Robert E. Howard

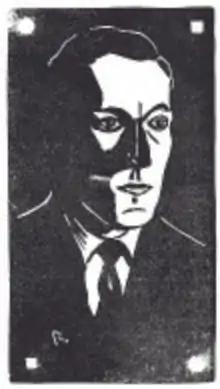
A linocut portrait of H. P. Lovecraft, facing right

Howard was given the affectionate nickname "Two-Gun Bob" by virtue of his long explications to Lovecraft about the history of his beloved Southwest, and during the ensuing years he contributed several notable elements to Lovecraft's Cthulhu Mythos of horror stories (beginning with "The Black Stone", his Mythos stories also included "The Cairn on the Headland", "The Children of the Night" and "The Fire of Asshurbanipal"). He also corresponded with other "Weird Tale" writers such as Clark Ashton Smith, August Derleth, and E. Hoffmann Price.